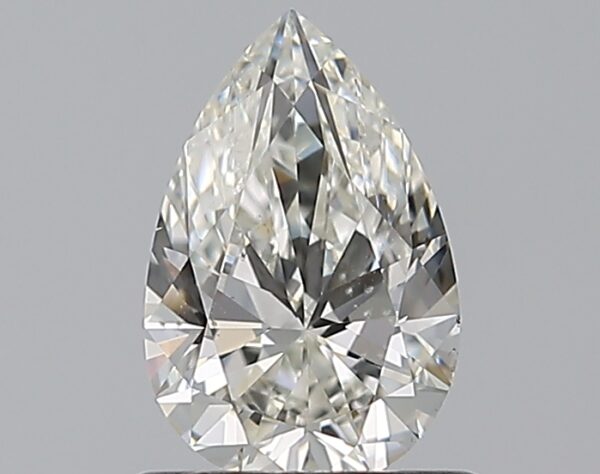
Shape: pear
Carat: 0.72
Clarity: SI1
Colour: I
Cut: EX
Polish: EX
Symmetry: VG
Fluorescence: N
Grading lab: GIA
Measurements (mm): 7.57 x 4.97 x 3.09